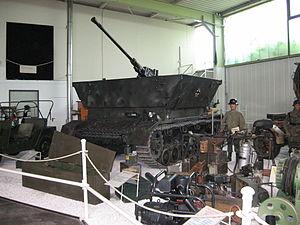
Flakpanzer IV est la désignation générale d'un char antiaérien allemand de la Seconde Guerre mondiale, qui était utilisé pour protéger les unités blindées. Il a été décliné en quatre versions, Möbelwagen, Wirbelwind, Ostwind et Kugelblitz.
Panzer est un mot d’origine allemande signifiant « blindé » ou bien « carapace ». Si le vocable peut s'appliquer aujourd'hui à tous les engins cuirassés allemands, des origines jusqu'à nos jours, l'usage fait qu'il désigne essentiellement les blindés chenillés à tourelle de l'armée allemande de la Seconde Guerre mondiale, lesquels eurent une conception et un emploi tactique particuliers. Le terme générique est moins utilisé pour les MBT allemands de l'après-guerre, similaires aux autres systèmes d'armes occidentaux. L'historiographie française utilise le pluriel « panzers ». Certains ouvrages français utilisent ce mot comme abréviation de grandes unités blindées, « 2ᵉ Panzer » signifiant « 2ᵉ division blindée » ou « 2. Panzerdivision ».